Grenoside

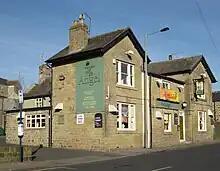
The Angel, Main Street, Grenoside

The name Grenoside is derived from the language of the Anglo-Saxons. The name Grenoside, which was first recorded in the thirteenth century as Gravenhou, is made up of the different elements. Gren from the Old English (Anglo-Saxon) "graefan" meaning a quarry. ‘o’ from the Old Norse "haugr" meaning hill and the modern word side, altogether meaning a quarried hillside.